José García Pérez (footballer)

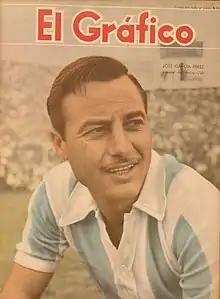

José García Pérez (born 3 December 1921) was an Argentine footballer. He played in six matches for the Argentina national football team from 1951 to 1956. He was also part of Argentina's squad for the 1956 South American Championship.